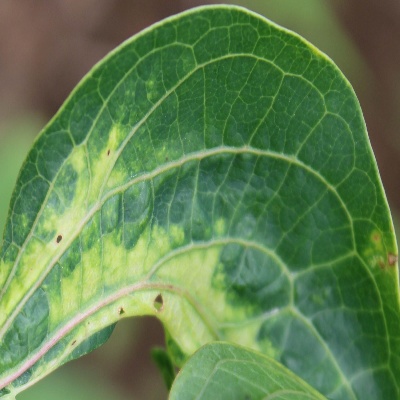
Crop: Cassava
Condition: mosaic